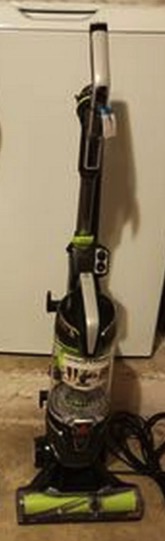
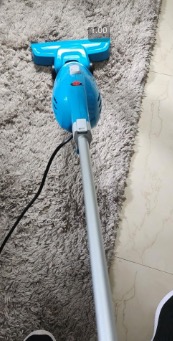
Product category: items_vacuum
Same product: no